History of Mexican Americans

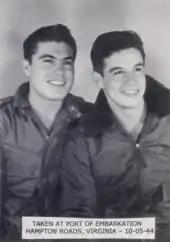
Ernest Gallego with first cousin, both serving in World War II

This event set off a wave of violence across South Texas, described by some as an "orgy of bloodshed" known as "La Hora de Sangre" (part of a broader period called "La Matanza"). Texas judge James Wells estimated that in Hidalgo County and Cameron County alone, Texas officers and vigilantes executed between 250 and 300 men between the summers of 1915 and 1916. Extralegal violence was enacted by white mobs, state police, and local deputies across Texas, and estimates of the dead range from 300 to several thousand. Police often colluded with the vigilante mobs, and Mexican Americans were tortured, hanged, shot, beat, and burned alive. Many of the known victims were adult men, though a few women, and some children, were murdered by the white mobs. The executions often occurred in isolated and rural areas hidden from public view. Assailants almost never faced arrest, and grand juries refused to indict the accused, as in the case of Porvenir massacre. Mexican Americans had no option but to organize their lives to avoid law enforcement or the white American community.